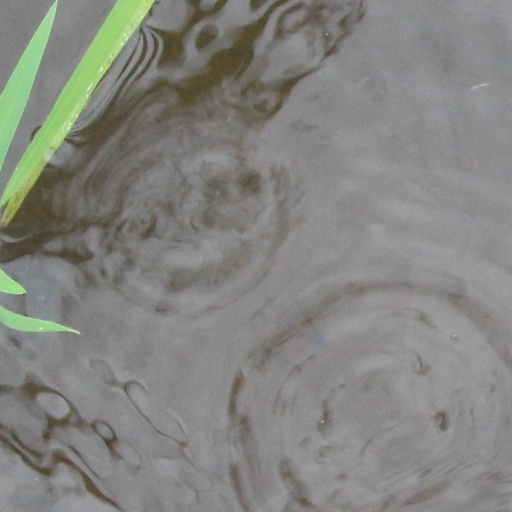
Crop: rice